Edward Bond (politician)

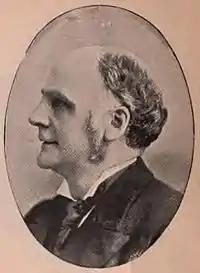
Bond in 1895.

Edward Bond (October 1844 – 18 August 1920) was a Conservative Party politician in England.